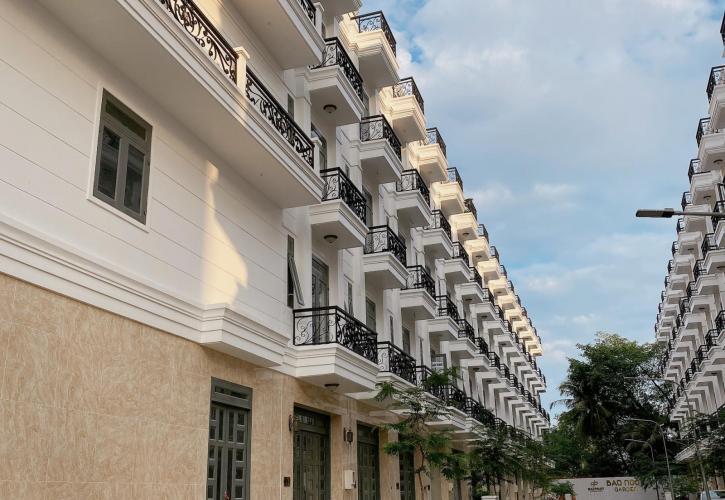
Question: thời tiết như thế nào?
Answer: thời tiết có nhiều mây